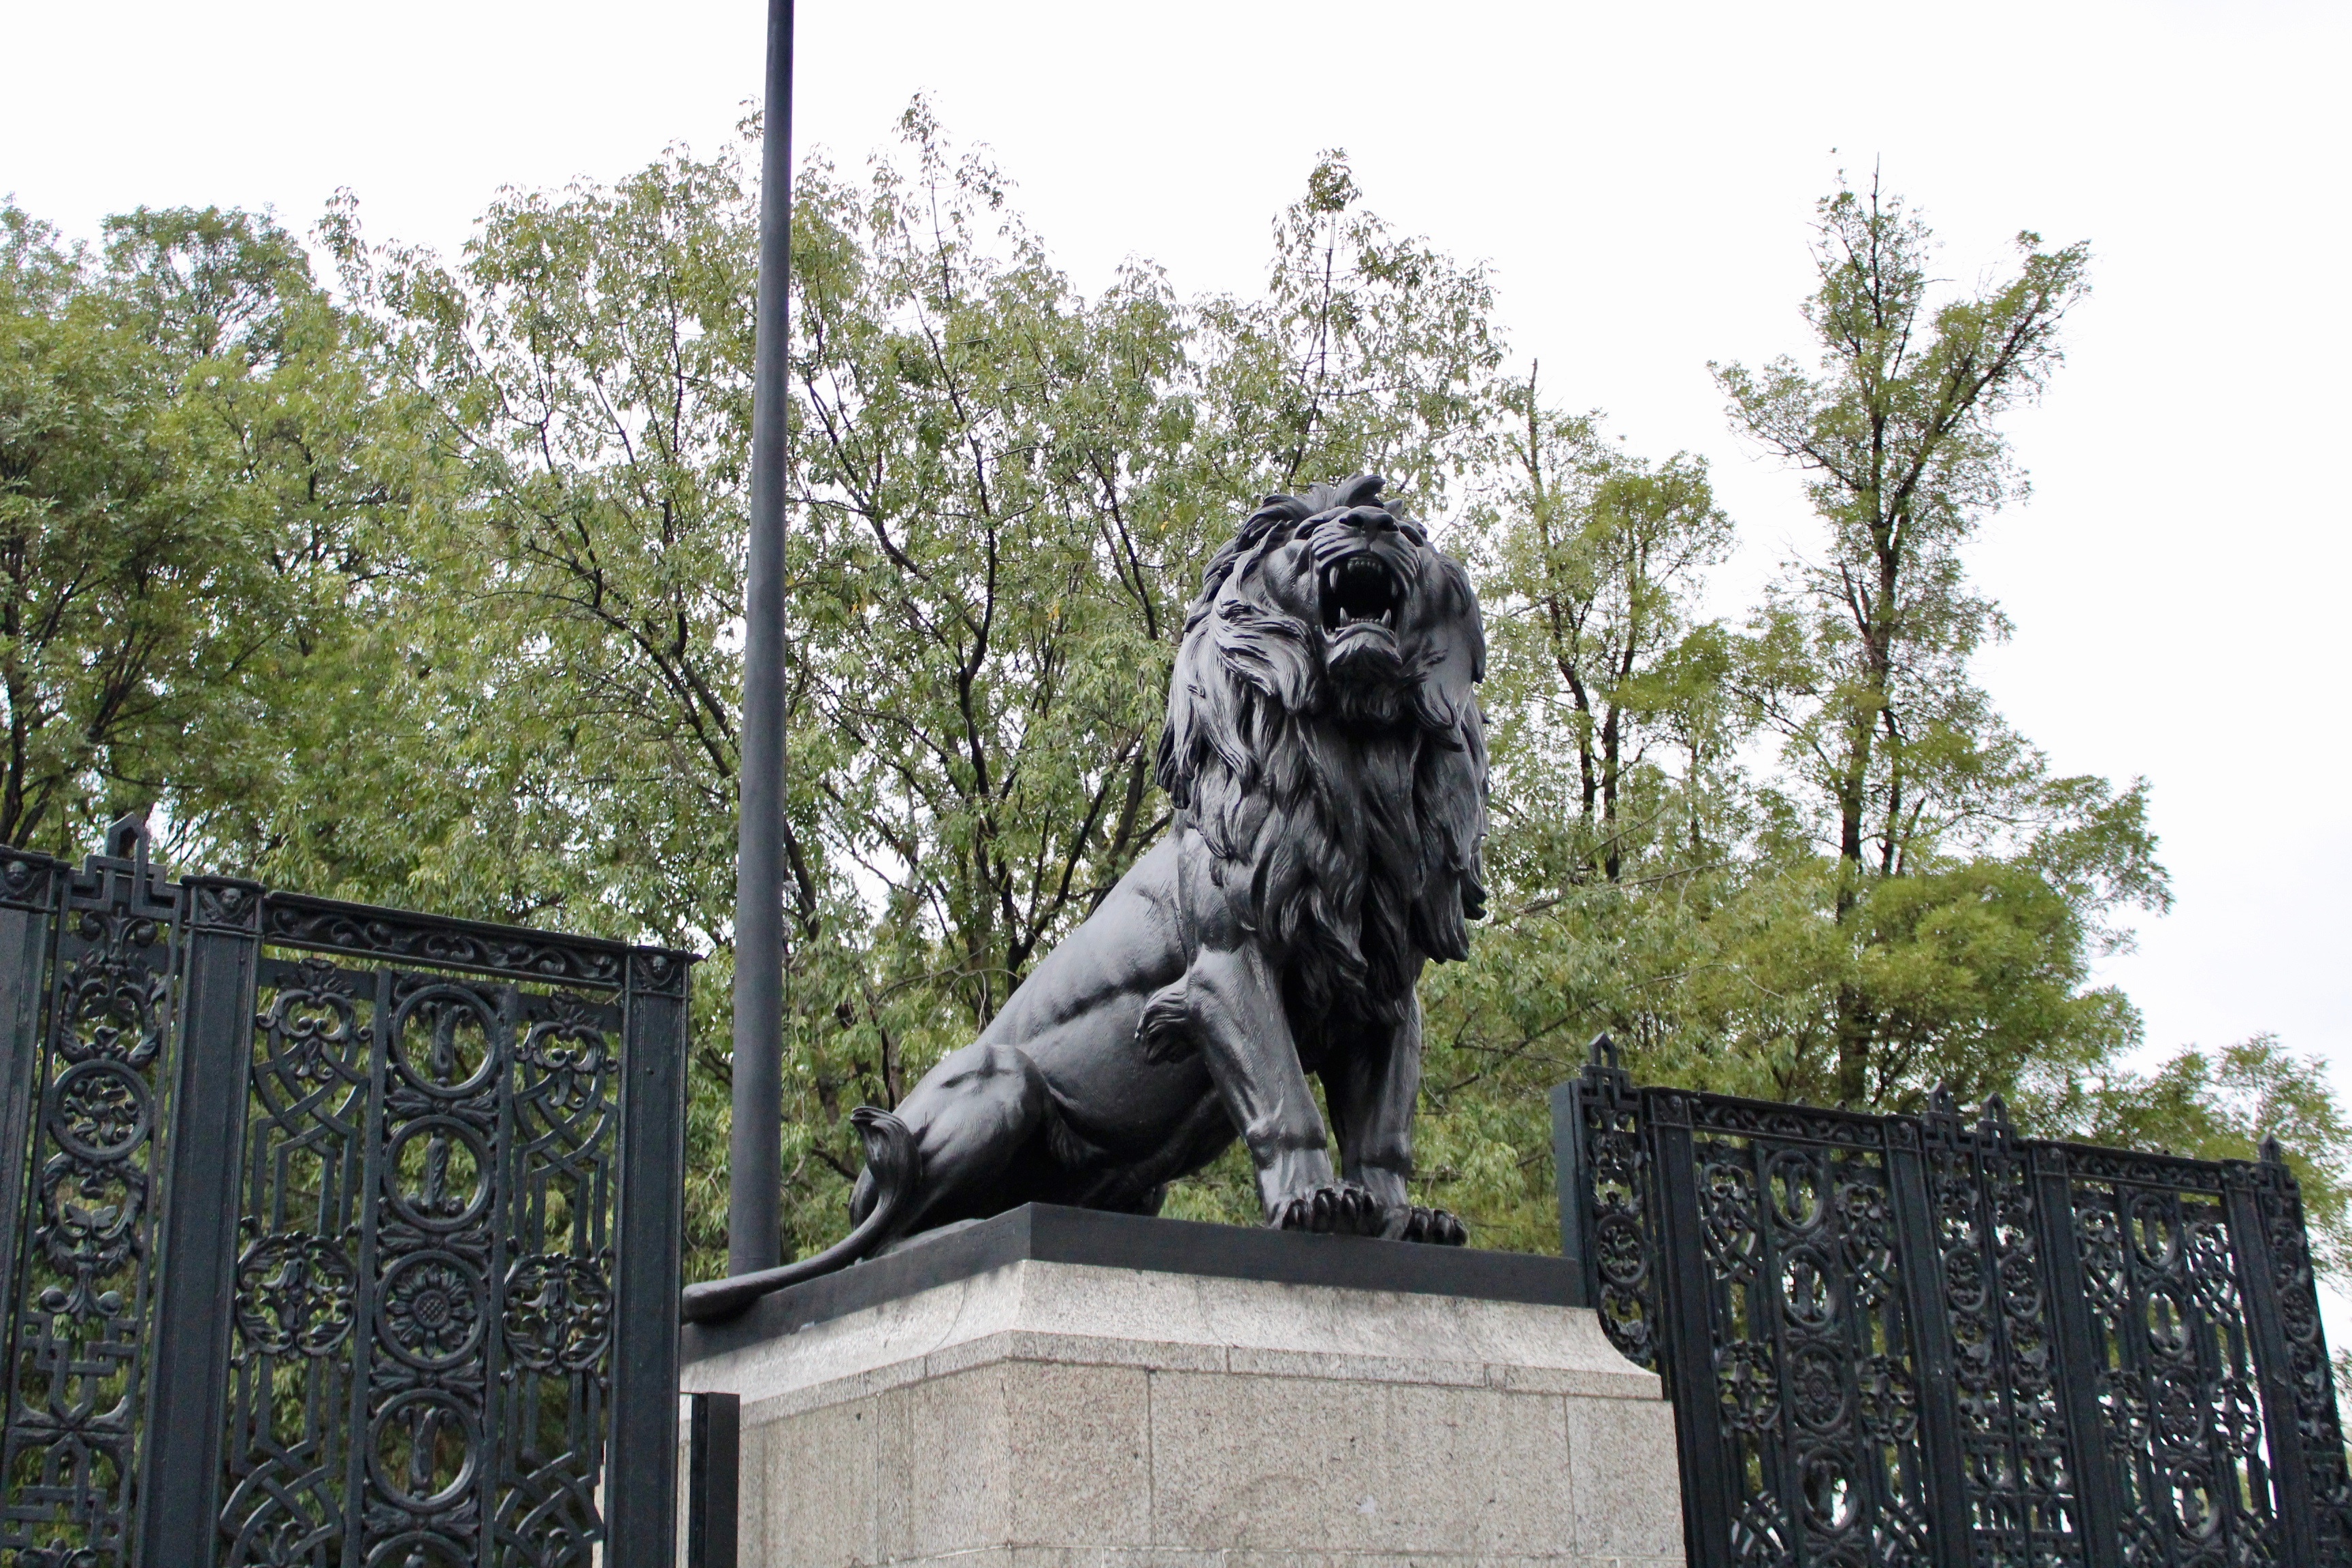
monument, statue, sculpture, memorial, art